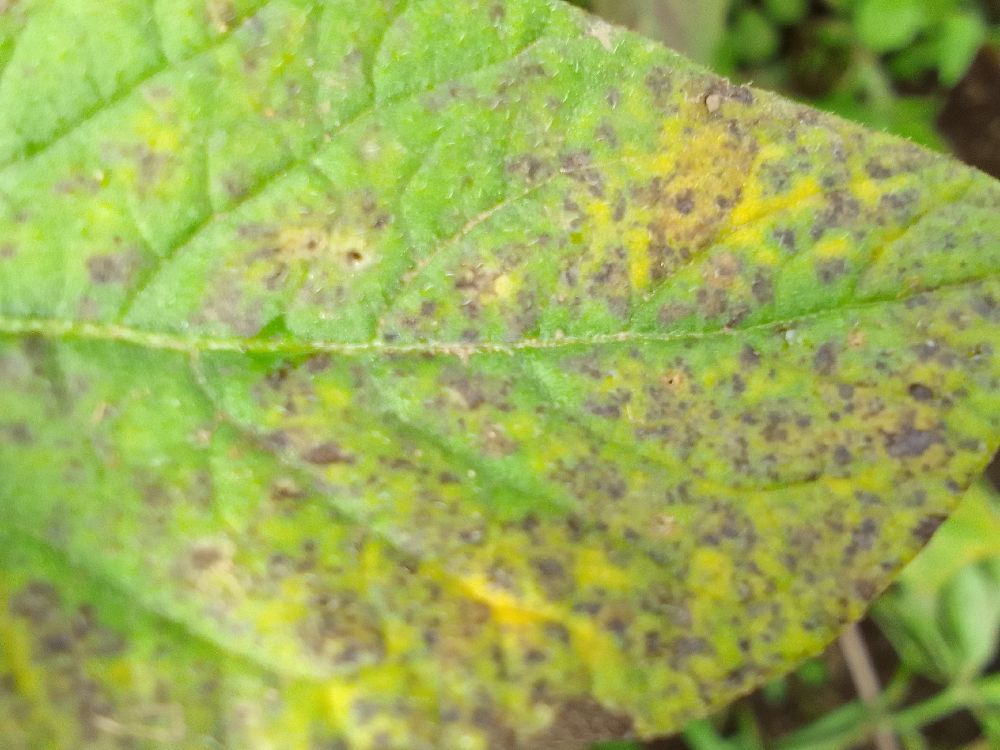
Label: Early blight